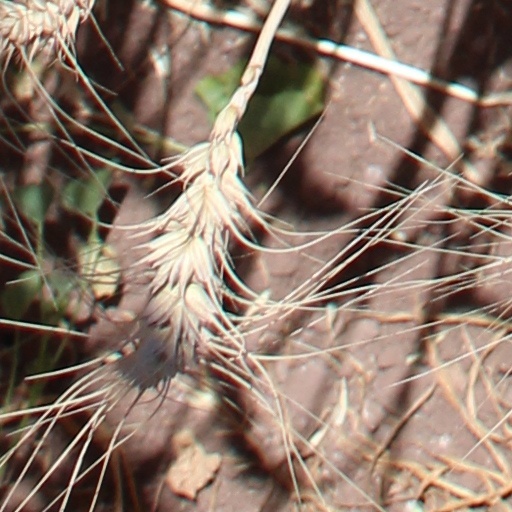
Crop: wheat